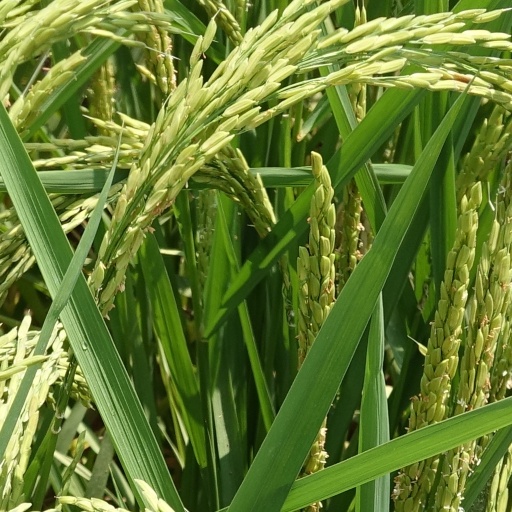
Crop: rice